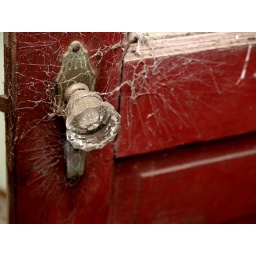
Front door of the Rawls house near Wildwood, Florida.